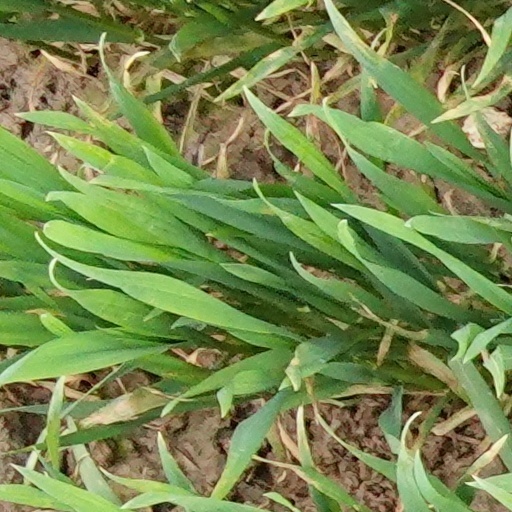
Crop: wheat